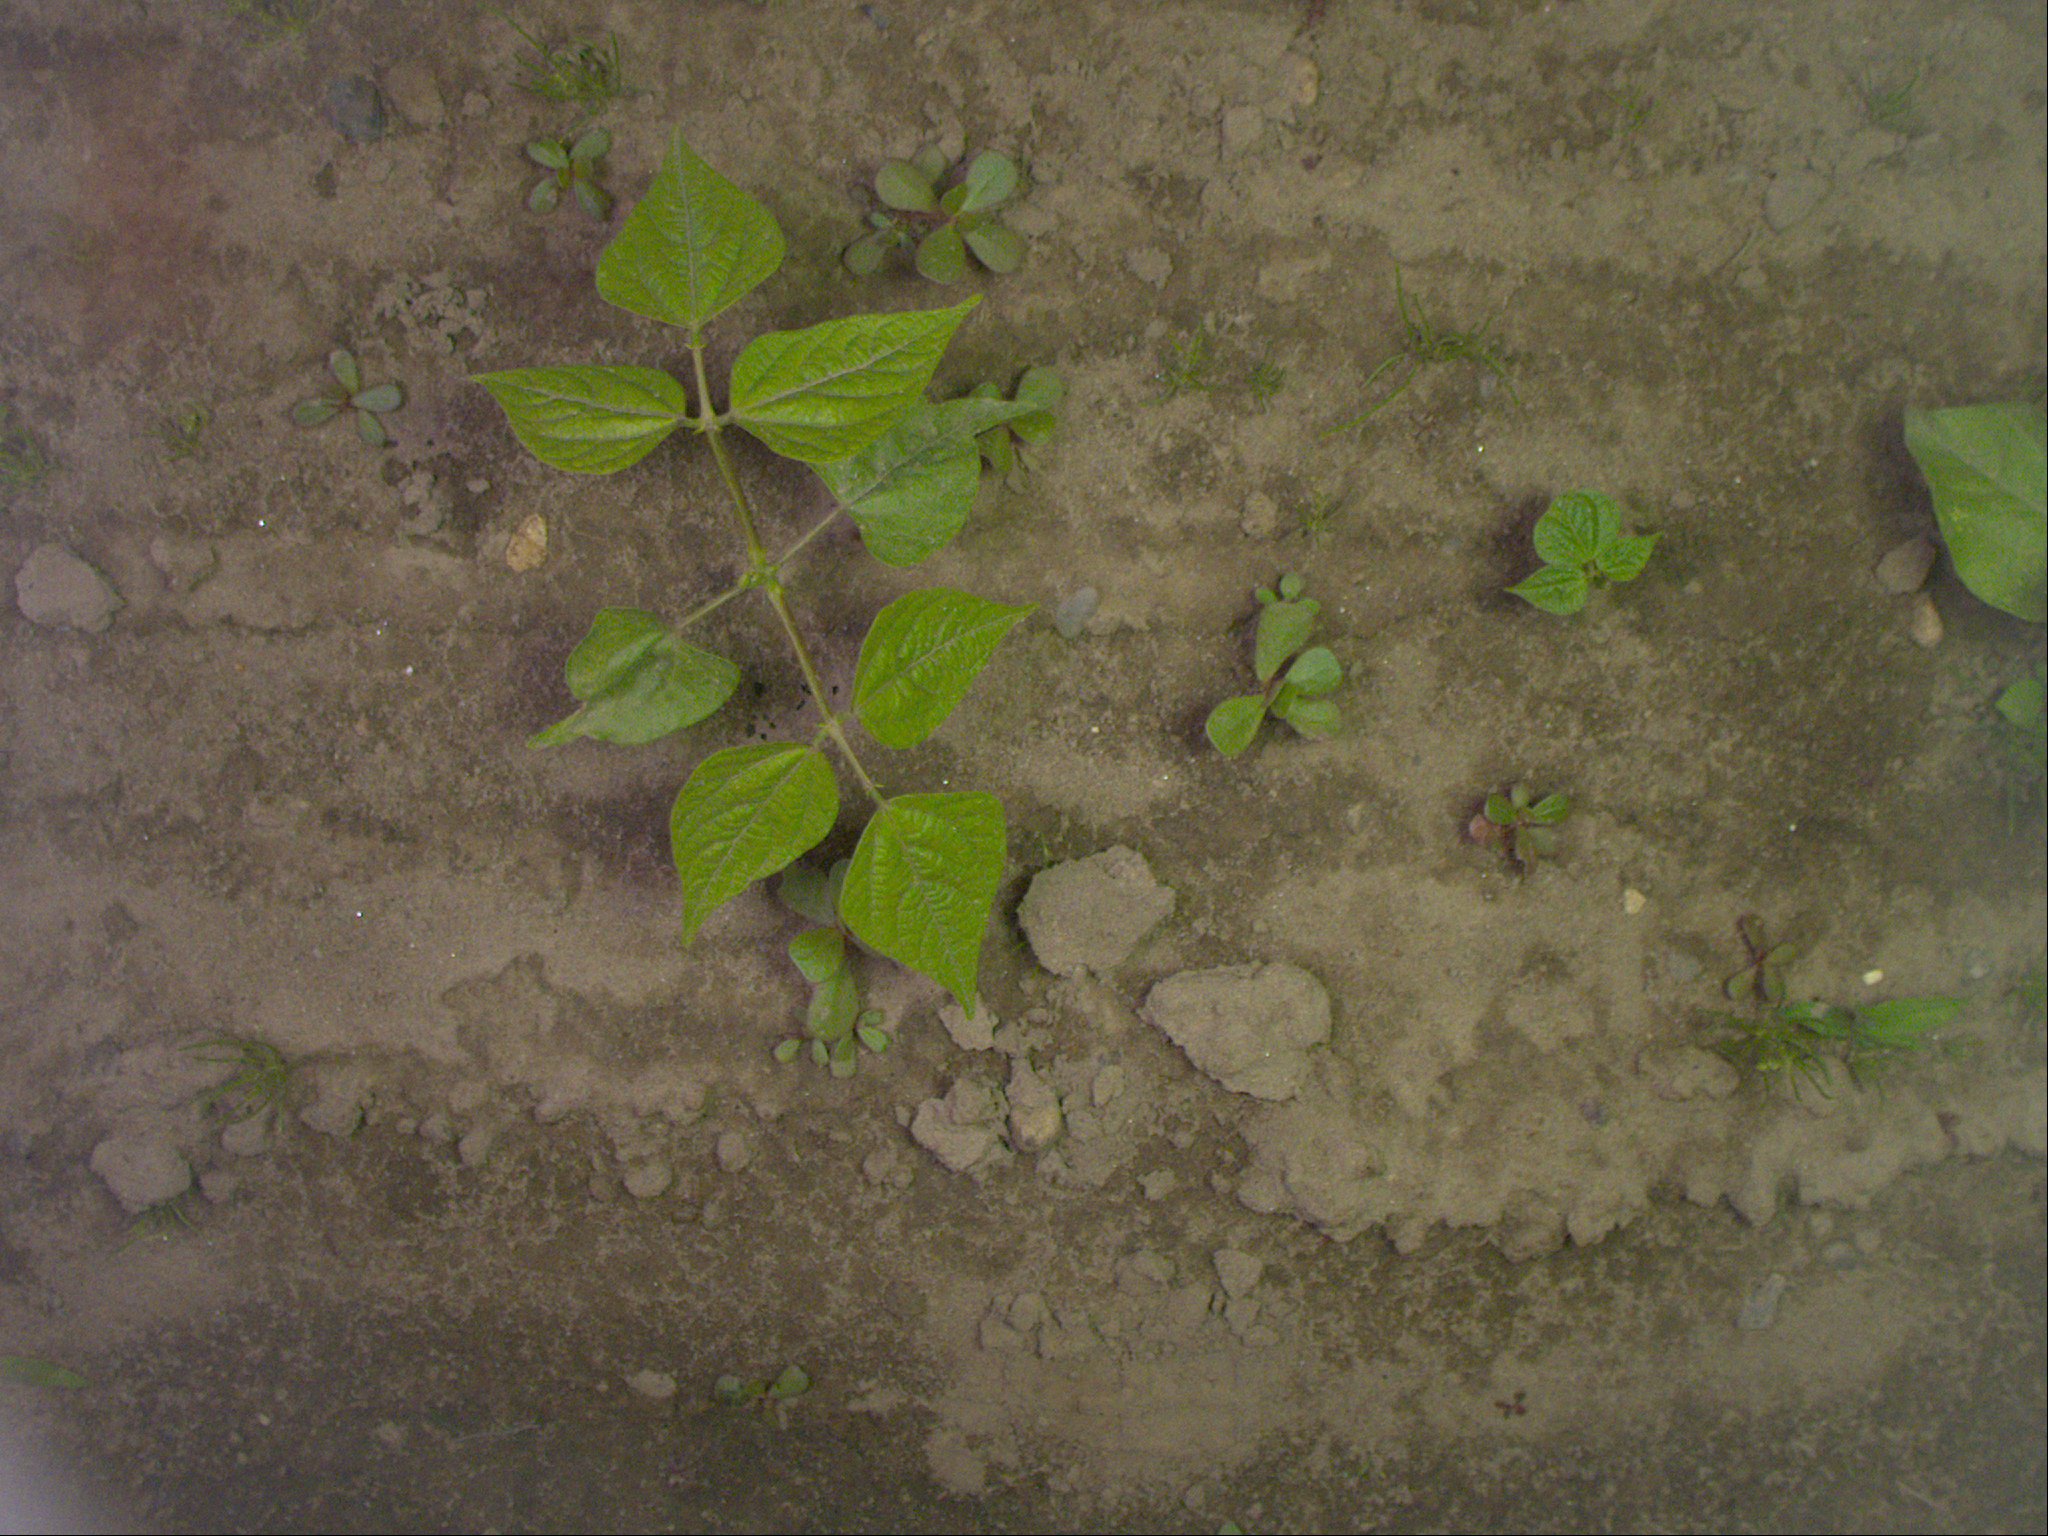
Crop: bean
Objects: bean, stem_bean, bean, stem_bean, bean